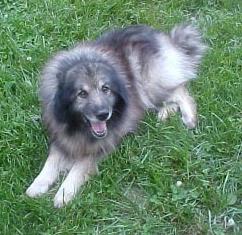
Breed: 223-n000092-keeshond